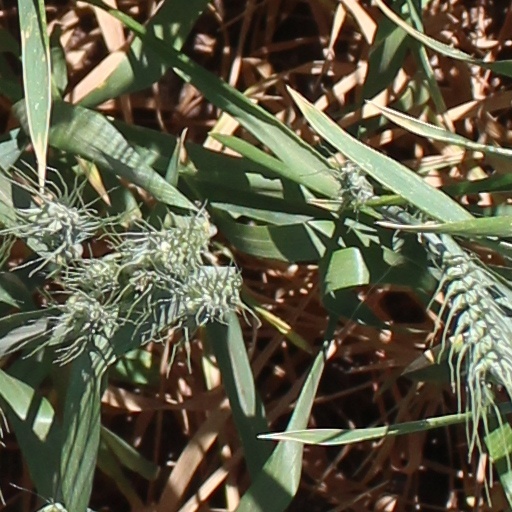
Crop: wheat